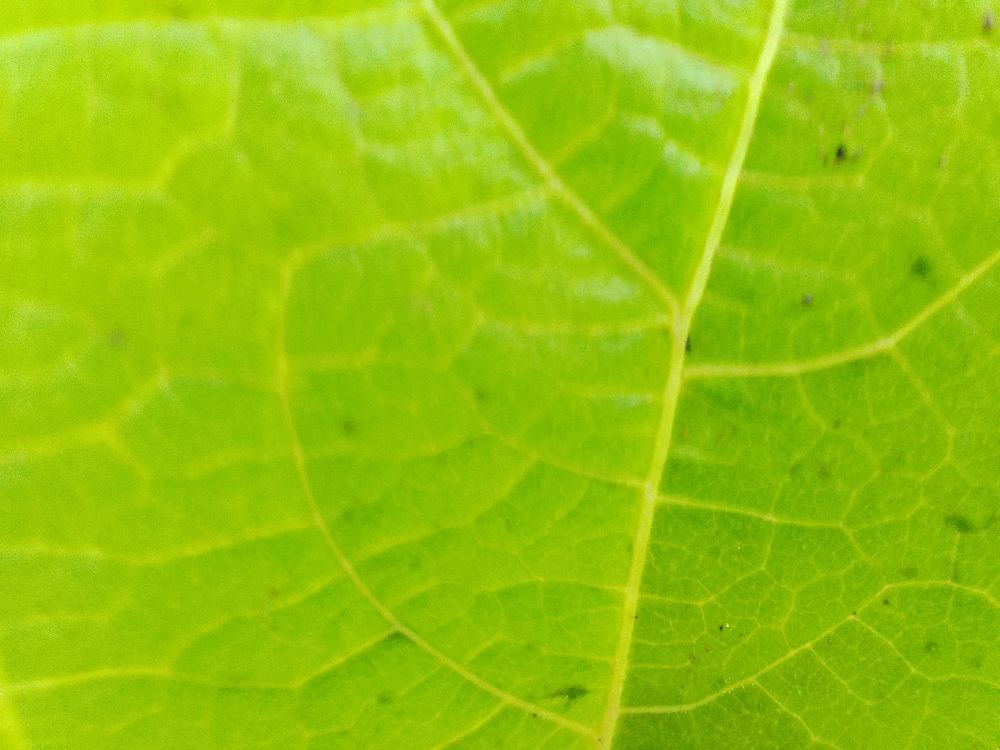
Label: healthy